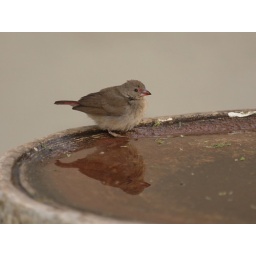
Tiny female cooling of in the big heat which is now building up.